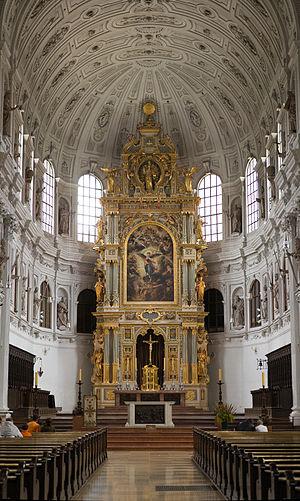
Le dimanche est, en France, le septième et dernier jour de la semaine civile. La norme internationale ISO 8601 considère que le dimanche clôt la semaine et le code avec le chiffre 7.